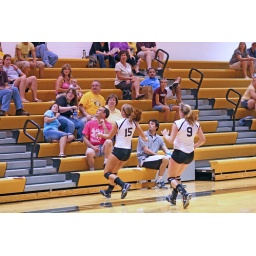
At one point in the game, the spectators engage in &amp;quot;active participation&amp;quot;. (They got to duck as the ball flew at them!)